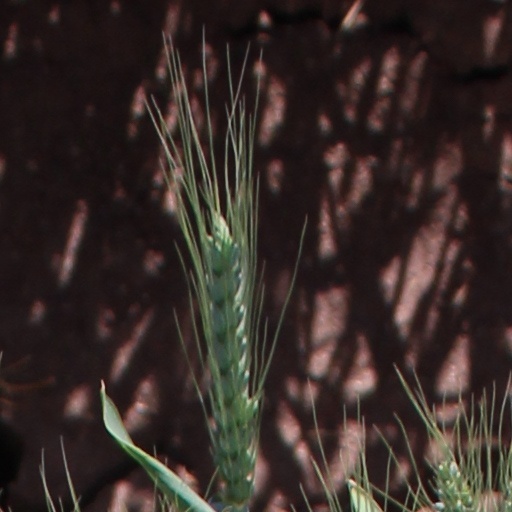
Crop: wheat